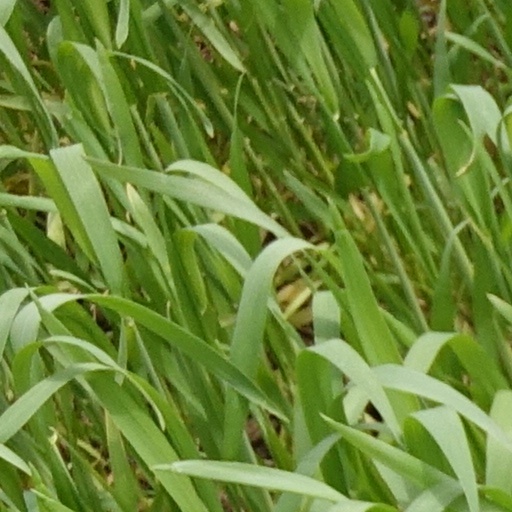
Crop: wheat